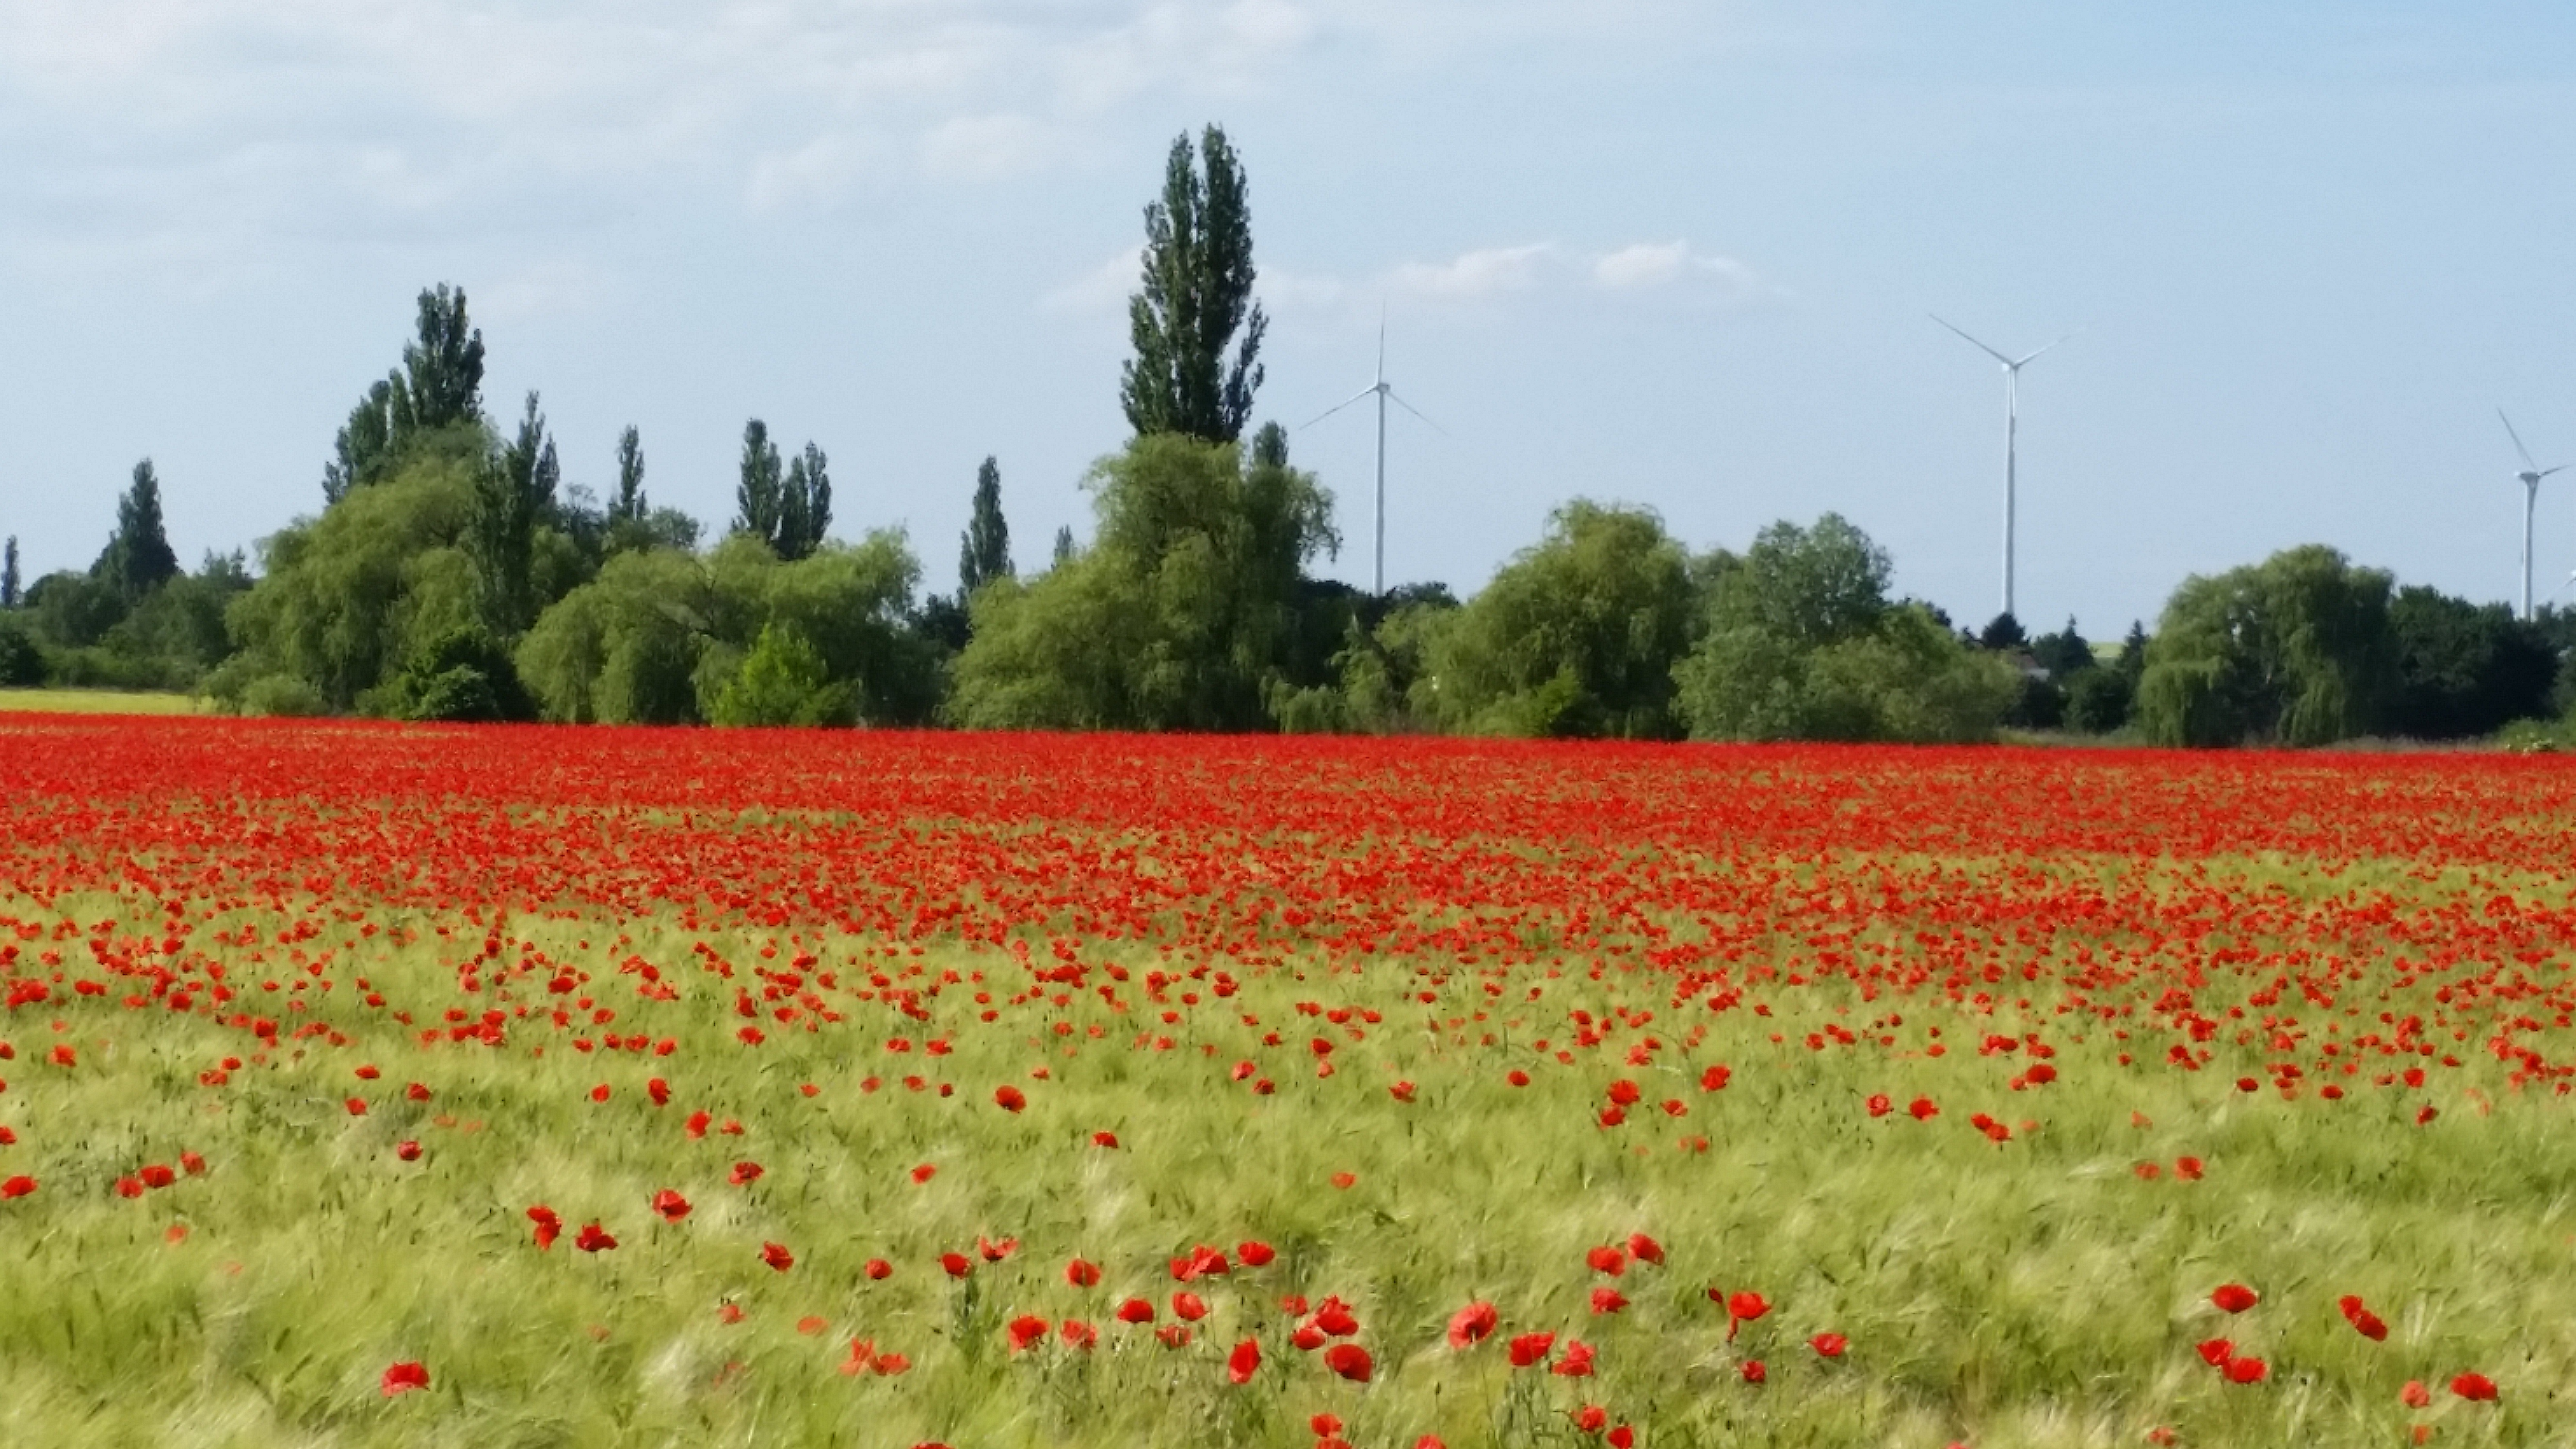
landscape, blossom, plant, field, meadow, prairie, flower, bloom, summer, tulip, red, plain, klatschmohn, poppy flower, red poppy, grassland, poppy, field flower, red sea, bl tenmeer, flowering plant, grass family, land plant